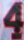
Number: 4